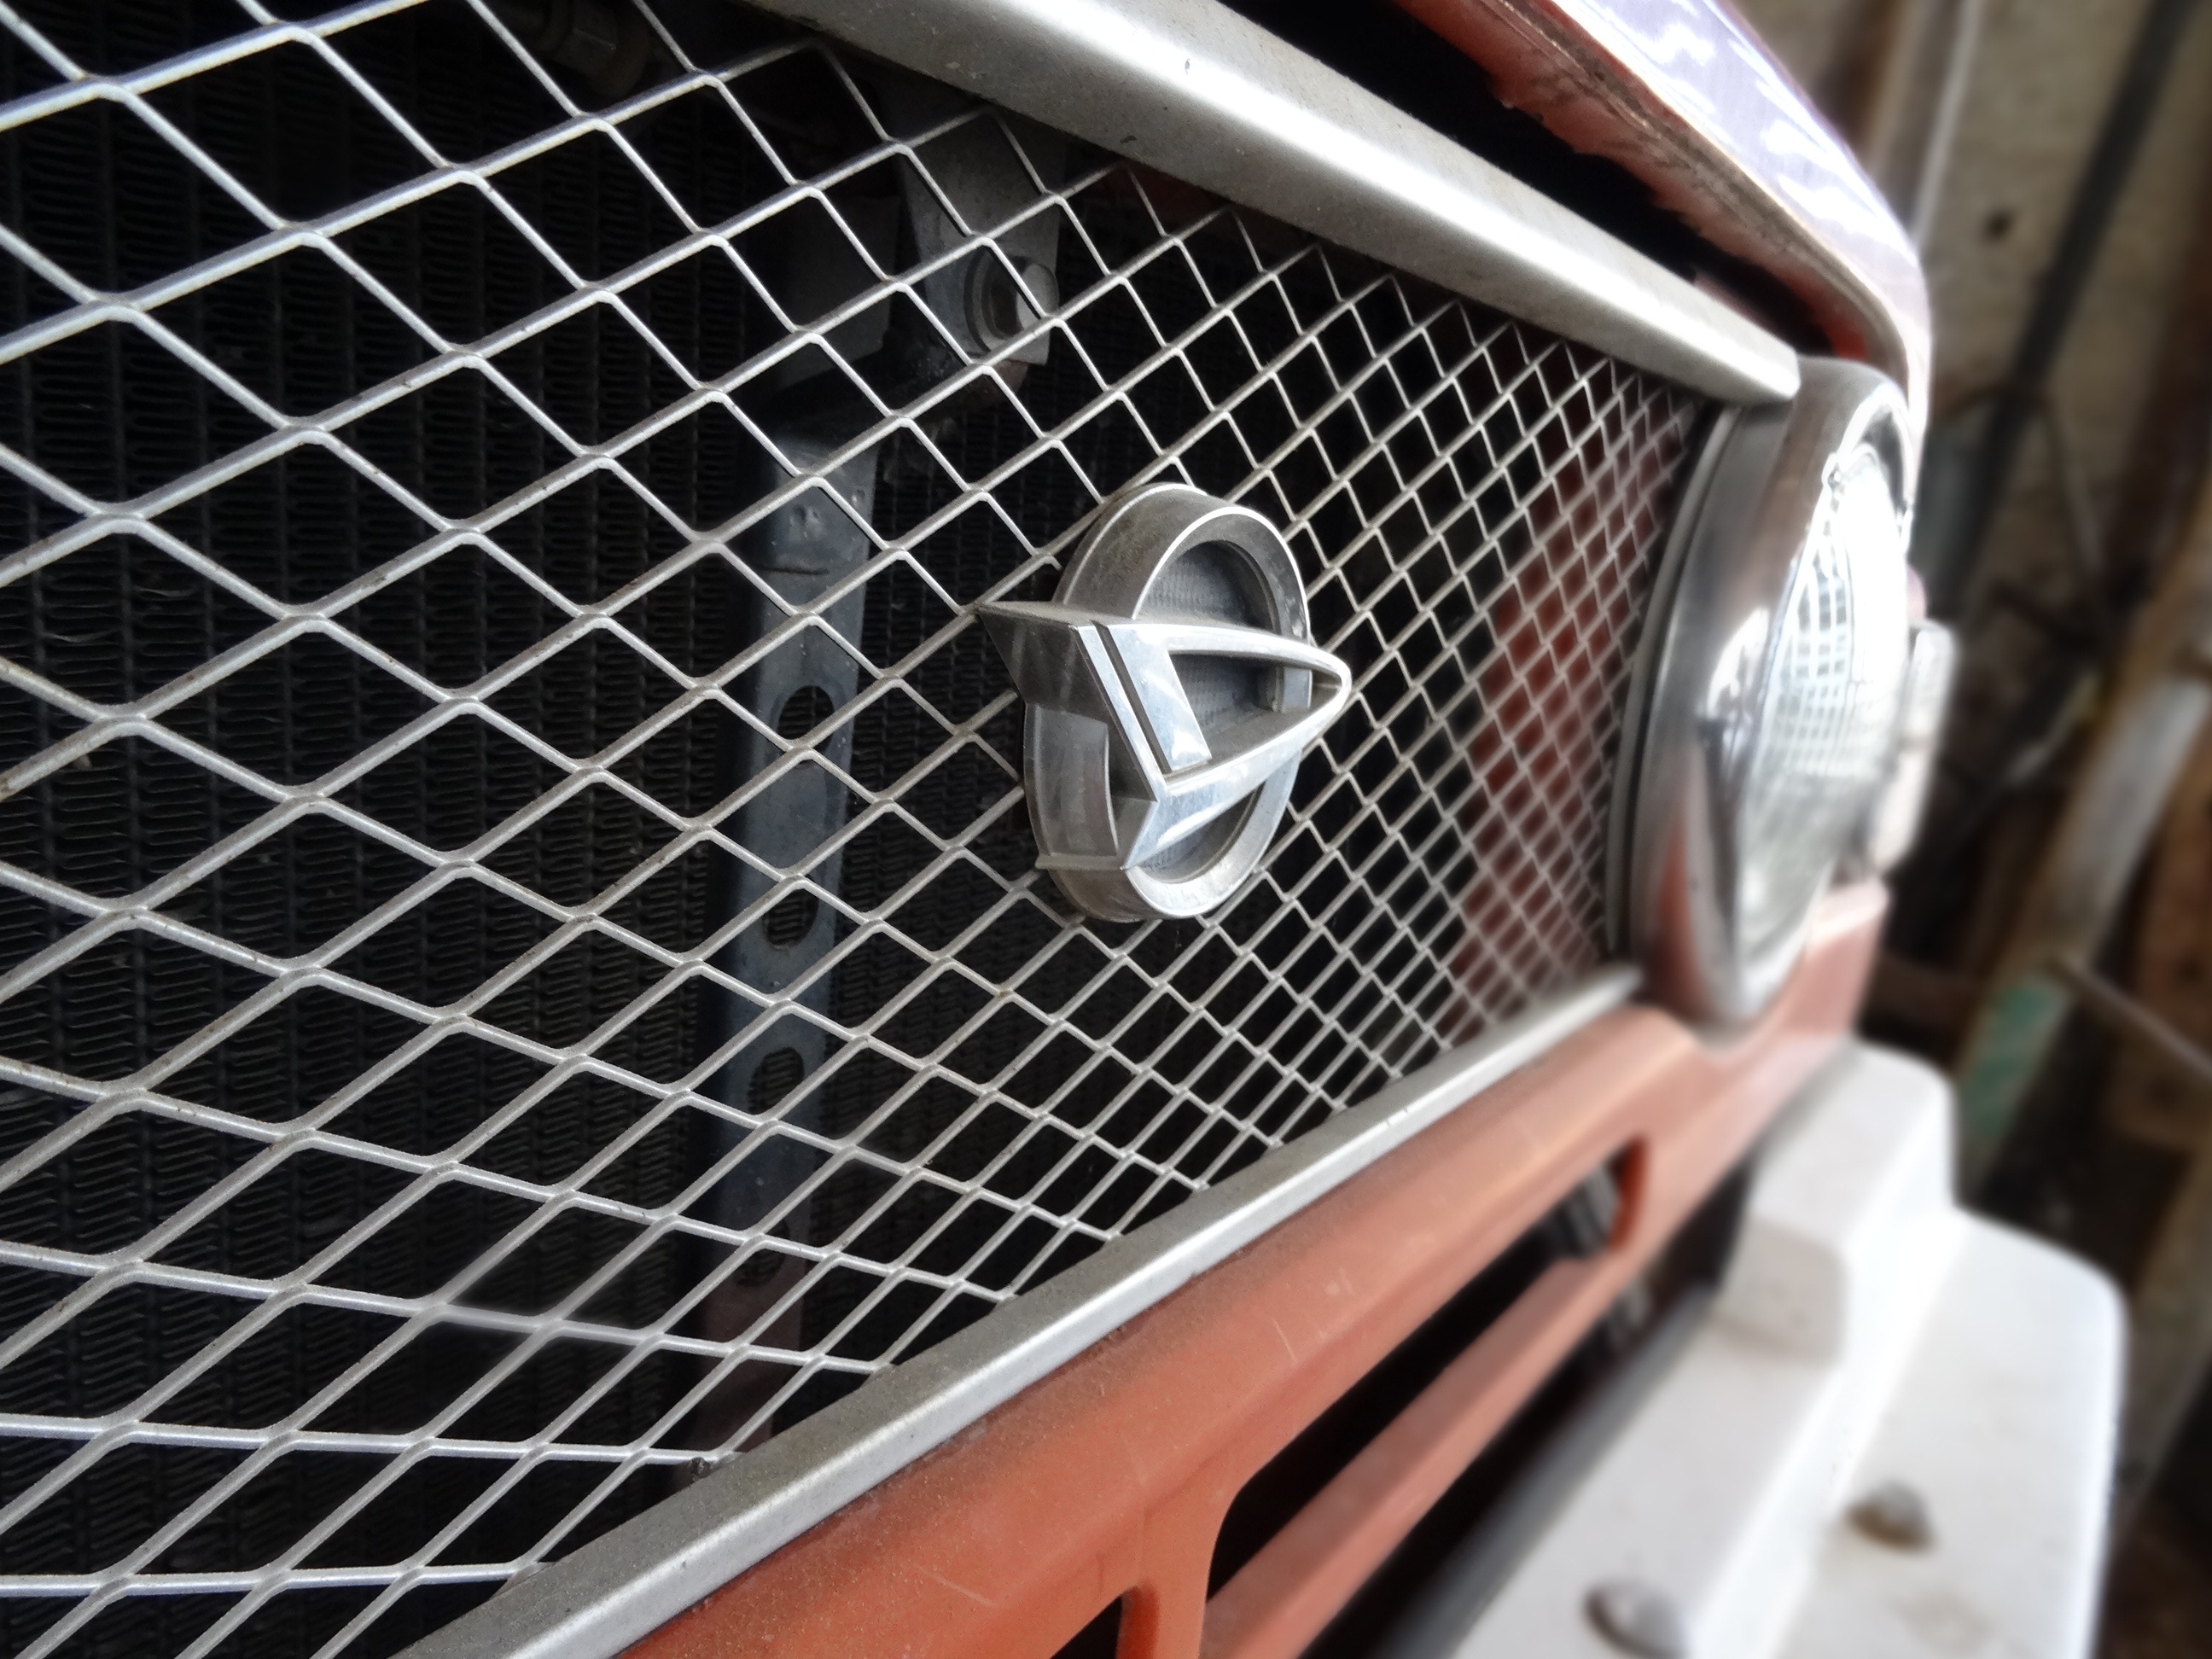
car, wheel, old, jeep, vehicle, auto, grille, bumper, rim, offroad, all terrain vehicle, all wheel drive, automobile make, automotive exterior, luxury vehicle